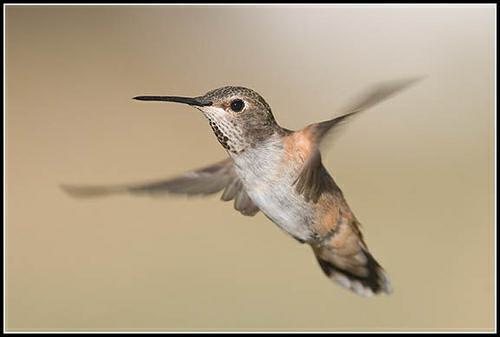
A photo of a rufous hummingbird